Oncometabolism

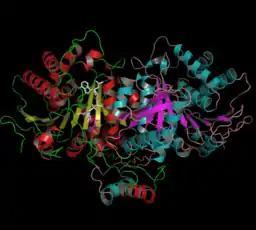

The detection of -2-hydroxyglutarate in glioma patients using proton magnetic resonance spectroscopy (MRS) has been shown to be a noninvasive procedure. The presence of IDH1 or IDH2 mutations was linked to the detection of this oncometabolite 100 percent of the time. IDH2/R140Q is a specific mutation that has shown promising results after its inhibition by the small molecule AGI-6780. Therefore, limiting the supply of -2-hydroxyglutarate by inhibiting the detected mutant IDH enzymes could be a good therapeutical approach to IDH-mutant cancers.